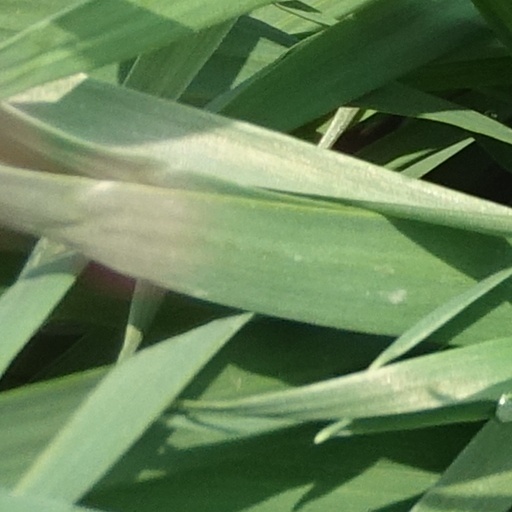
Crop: wheat